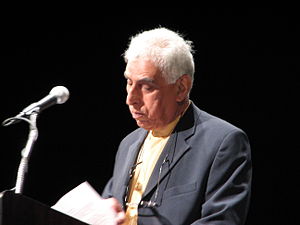
Saadi Youssef
Saadi Youssef er en irakisk forfatter, digter, journalist, udgiver og politisk aktivist. Han har udgivet tredive bind med poesi og syv bøger med prosa. Han forlod Irak i 1979, og har boet i mange lande, deriblandt Algeriet, Libanon, Frankrig, Grækenland, Cypern og Jugoslavien. Youssef bor i øjeblikket i London.